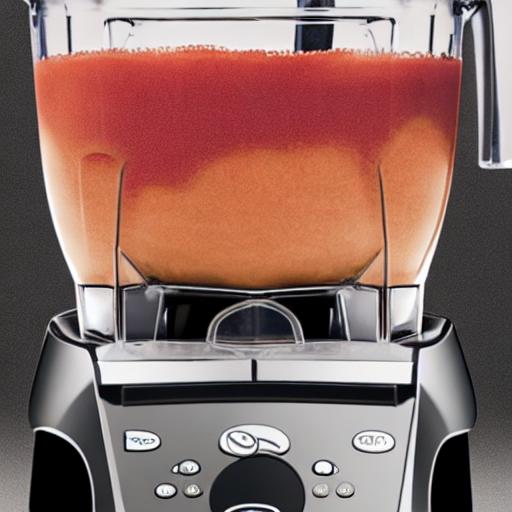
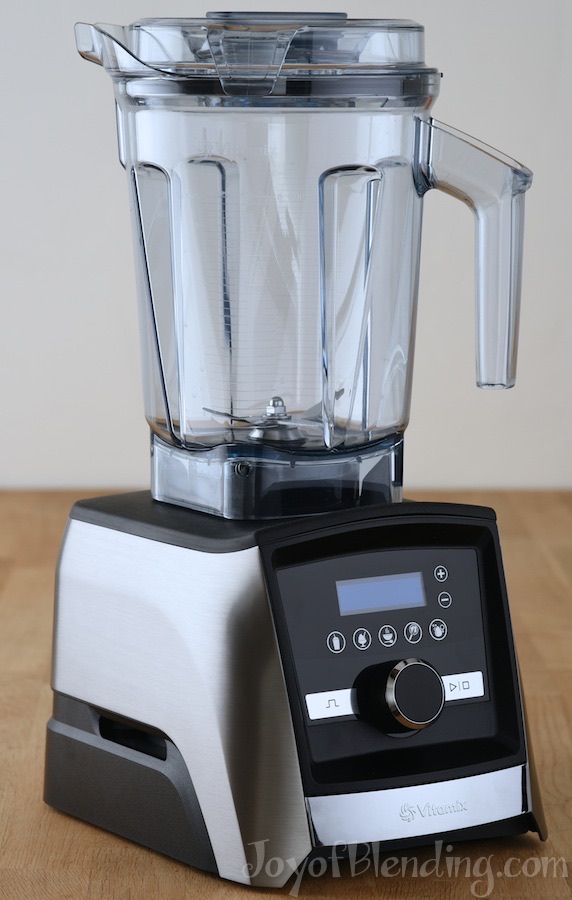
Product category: items_blender
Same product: no